Birmingham Metropolitan College

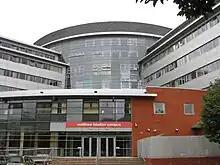
The Matthew Boulton Campus viewed from Aston University Lake.

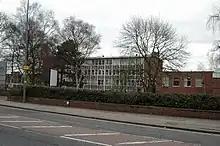
The Sutton Coldfield Campus viewed from Lichfield Road prior to the 2008 refurbishment.

Birmingham Metropolitan College is a further and higher education college with 10 campuses distributed within Birmingham, England. The college was created in 2009 as an amalgamation of Matthew Boulton College and Sutton Coldfield College. The main site is Matthew Boulton College based at Jennens Road in Birmingham City Centre.